James T. Brett

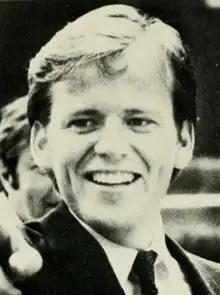
Portrait of Brett, circa 1983

Brett was an unsuccessful candidate in the 1979 Boston City Council election. From 1980-81, Brett was Massachusetts' assistant secretary of energy under Governor Edward J. King.